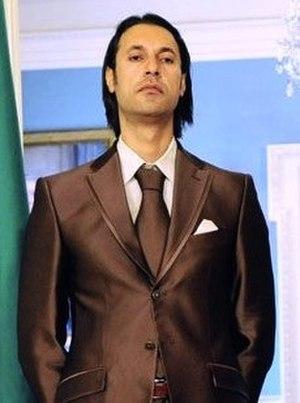
Moatassem Kadhafi
La Jamahiriya arabe libyenne est le nom officiel en forme abrégée utilisé par la Libye, de 1977 à 2011, sous le régime politique de Mouammar Kadhafi.